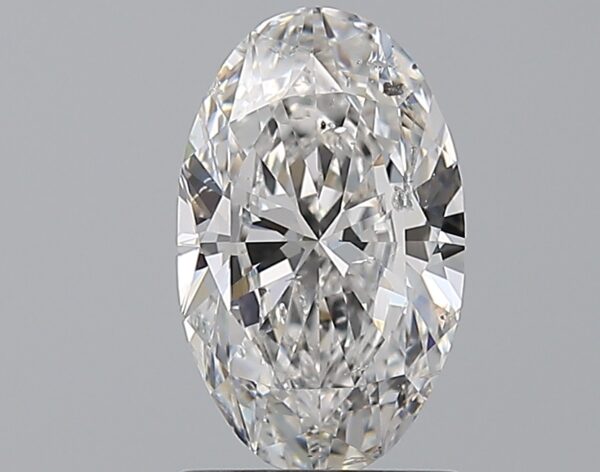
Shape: oval
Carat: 1.5
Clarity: SI2
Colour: E
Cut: EX
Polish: VG
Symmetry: VG
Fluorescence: F
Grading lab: GIA
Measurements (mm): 9.88 x 6.02 x 3.67